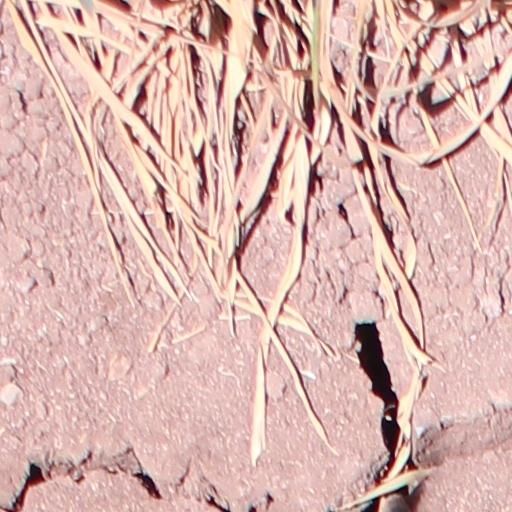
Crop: wheat